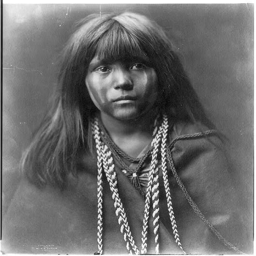
person -- c1903 photograph by visual artist via public library